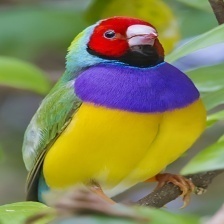
Species: GOULDIAN FINCH
Scientific name: ERYTHRURA GOULDIAE
ImageNet parent category: house_finch